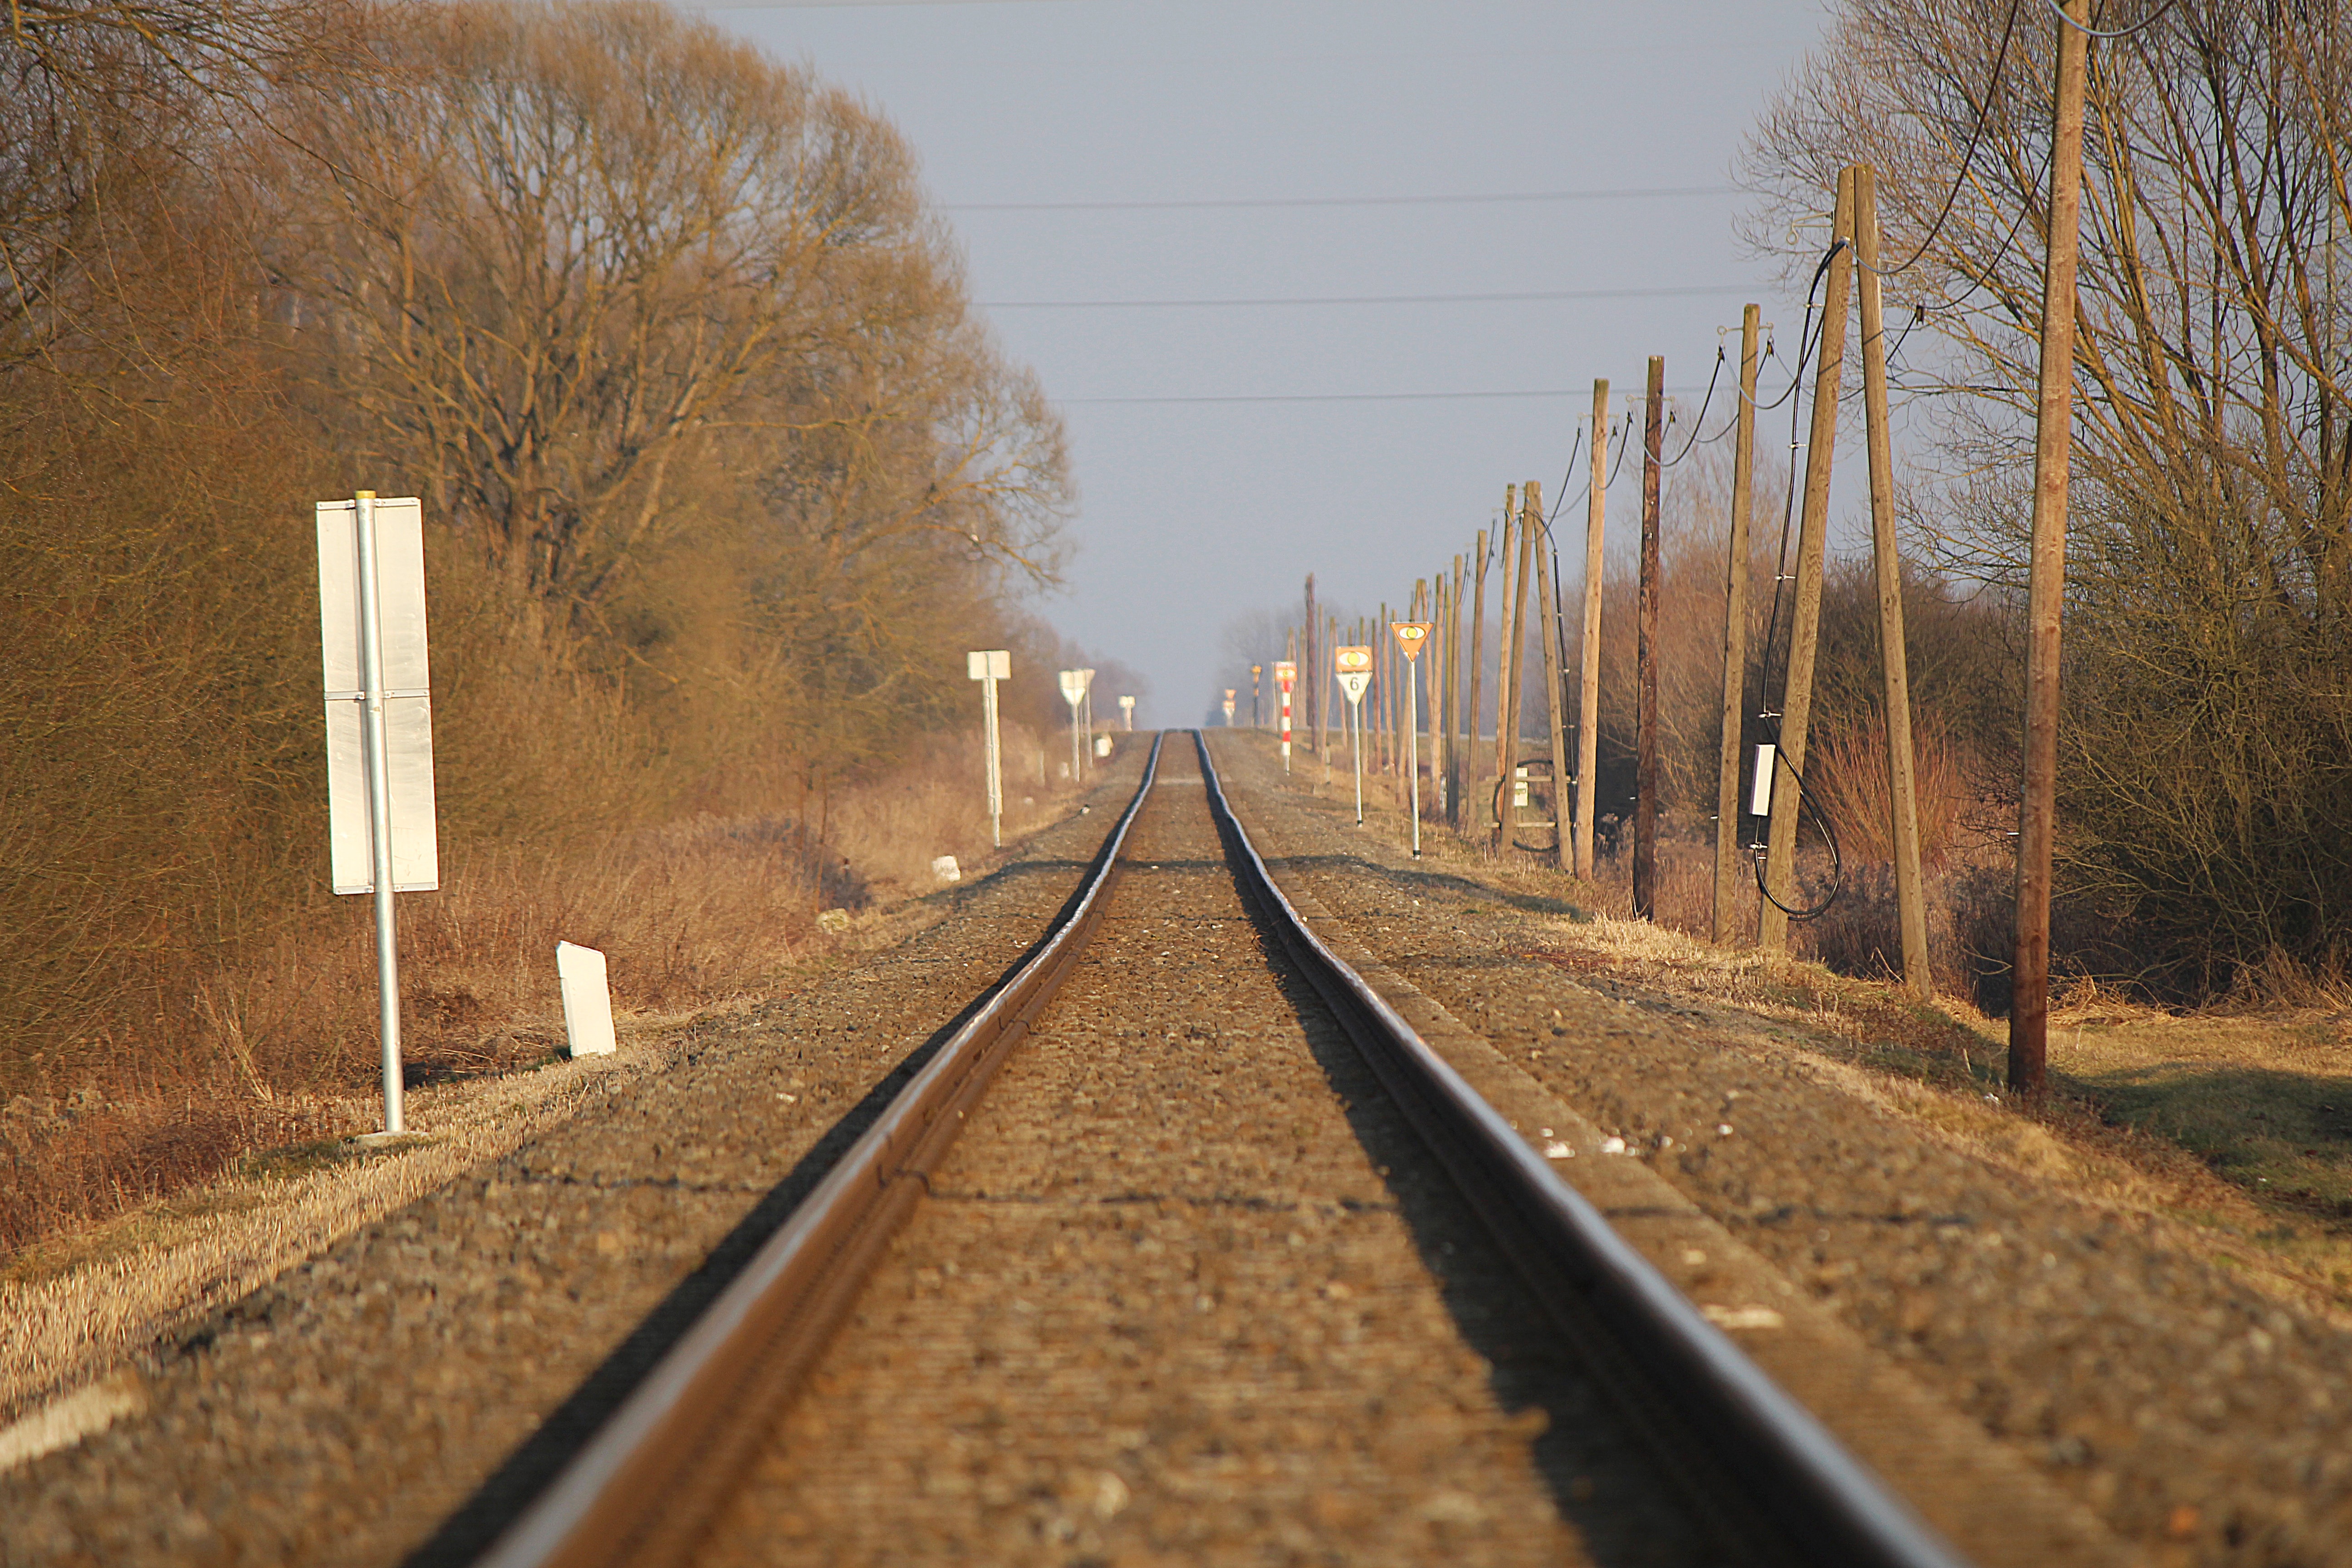
tree, track, railway, morning, train, transport, evening, vehicle, autumn, soil, lane, seemed, rail transport, gleise, rural area, railroad tracks, atmospheric phenomenon